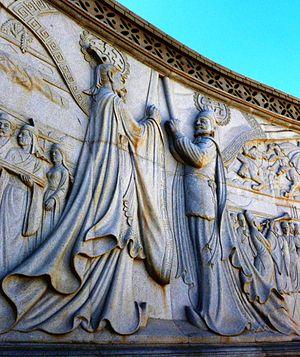
La Guerre Han–Xiongnu, ou Guerre Sino-Xiongnu, est une série de batailles qui opposent la dynastie chinoise des Han et la confédération des peuples nomades Xiongnu, entre 133 av. J.-C. et l'an 89. C'est sous le règne de l’empereur Han Wudi, que l’empire Han passe d'une politique étrangère relativement passive à une stratégie offensive, à la fois pour faire face aux incursions de plus en plus nombreuses des Xiongnu à la frontière Nord et également pour étendre le territoire de l'empire. En 133 av. J.-C., le conflit dégénère en une véritable guerre, lorsque le Chanyu des Xiongnu se rend compte que les Han s’apprêtaient à lui tendre une embuscade à Mayi. La Cour des Han décide alors d'envoyer plusieurs expéditions militaires vers les régions situées dans l'Ordos, le Corridor du Hexi et le désert de Gobi, afin de les conquérir et d'en expulser les Xiongnu. Après bien des combats, les Han atteignent tous leurs objectifs.